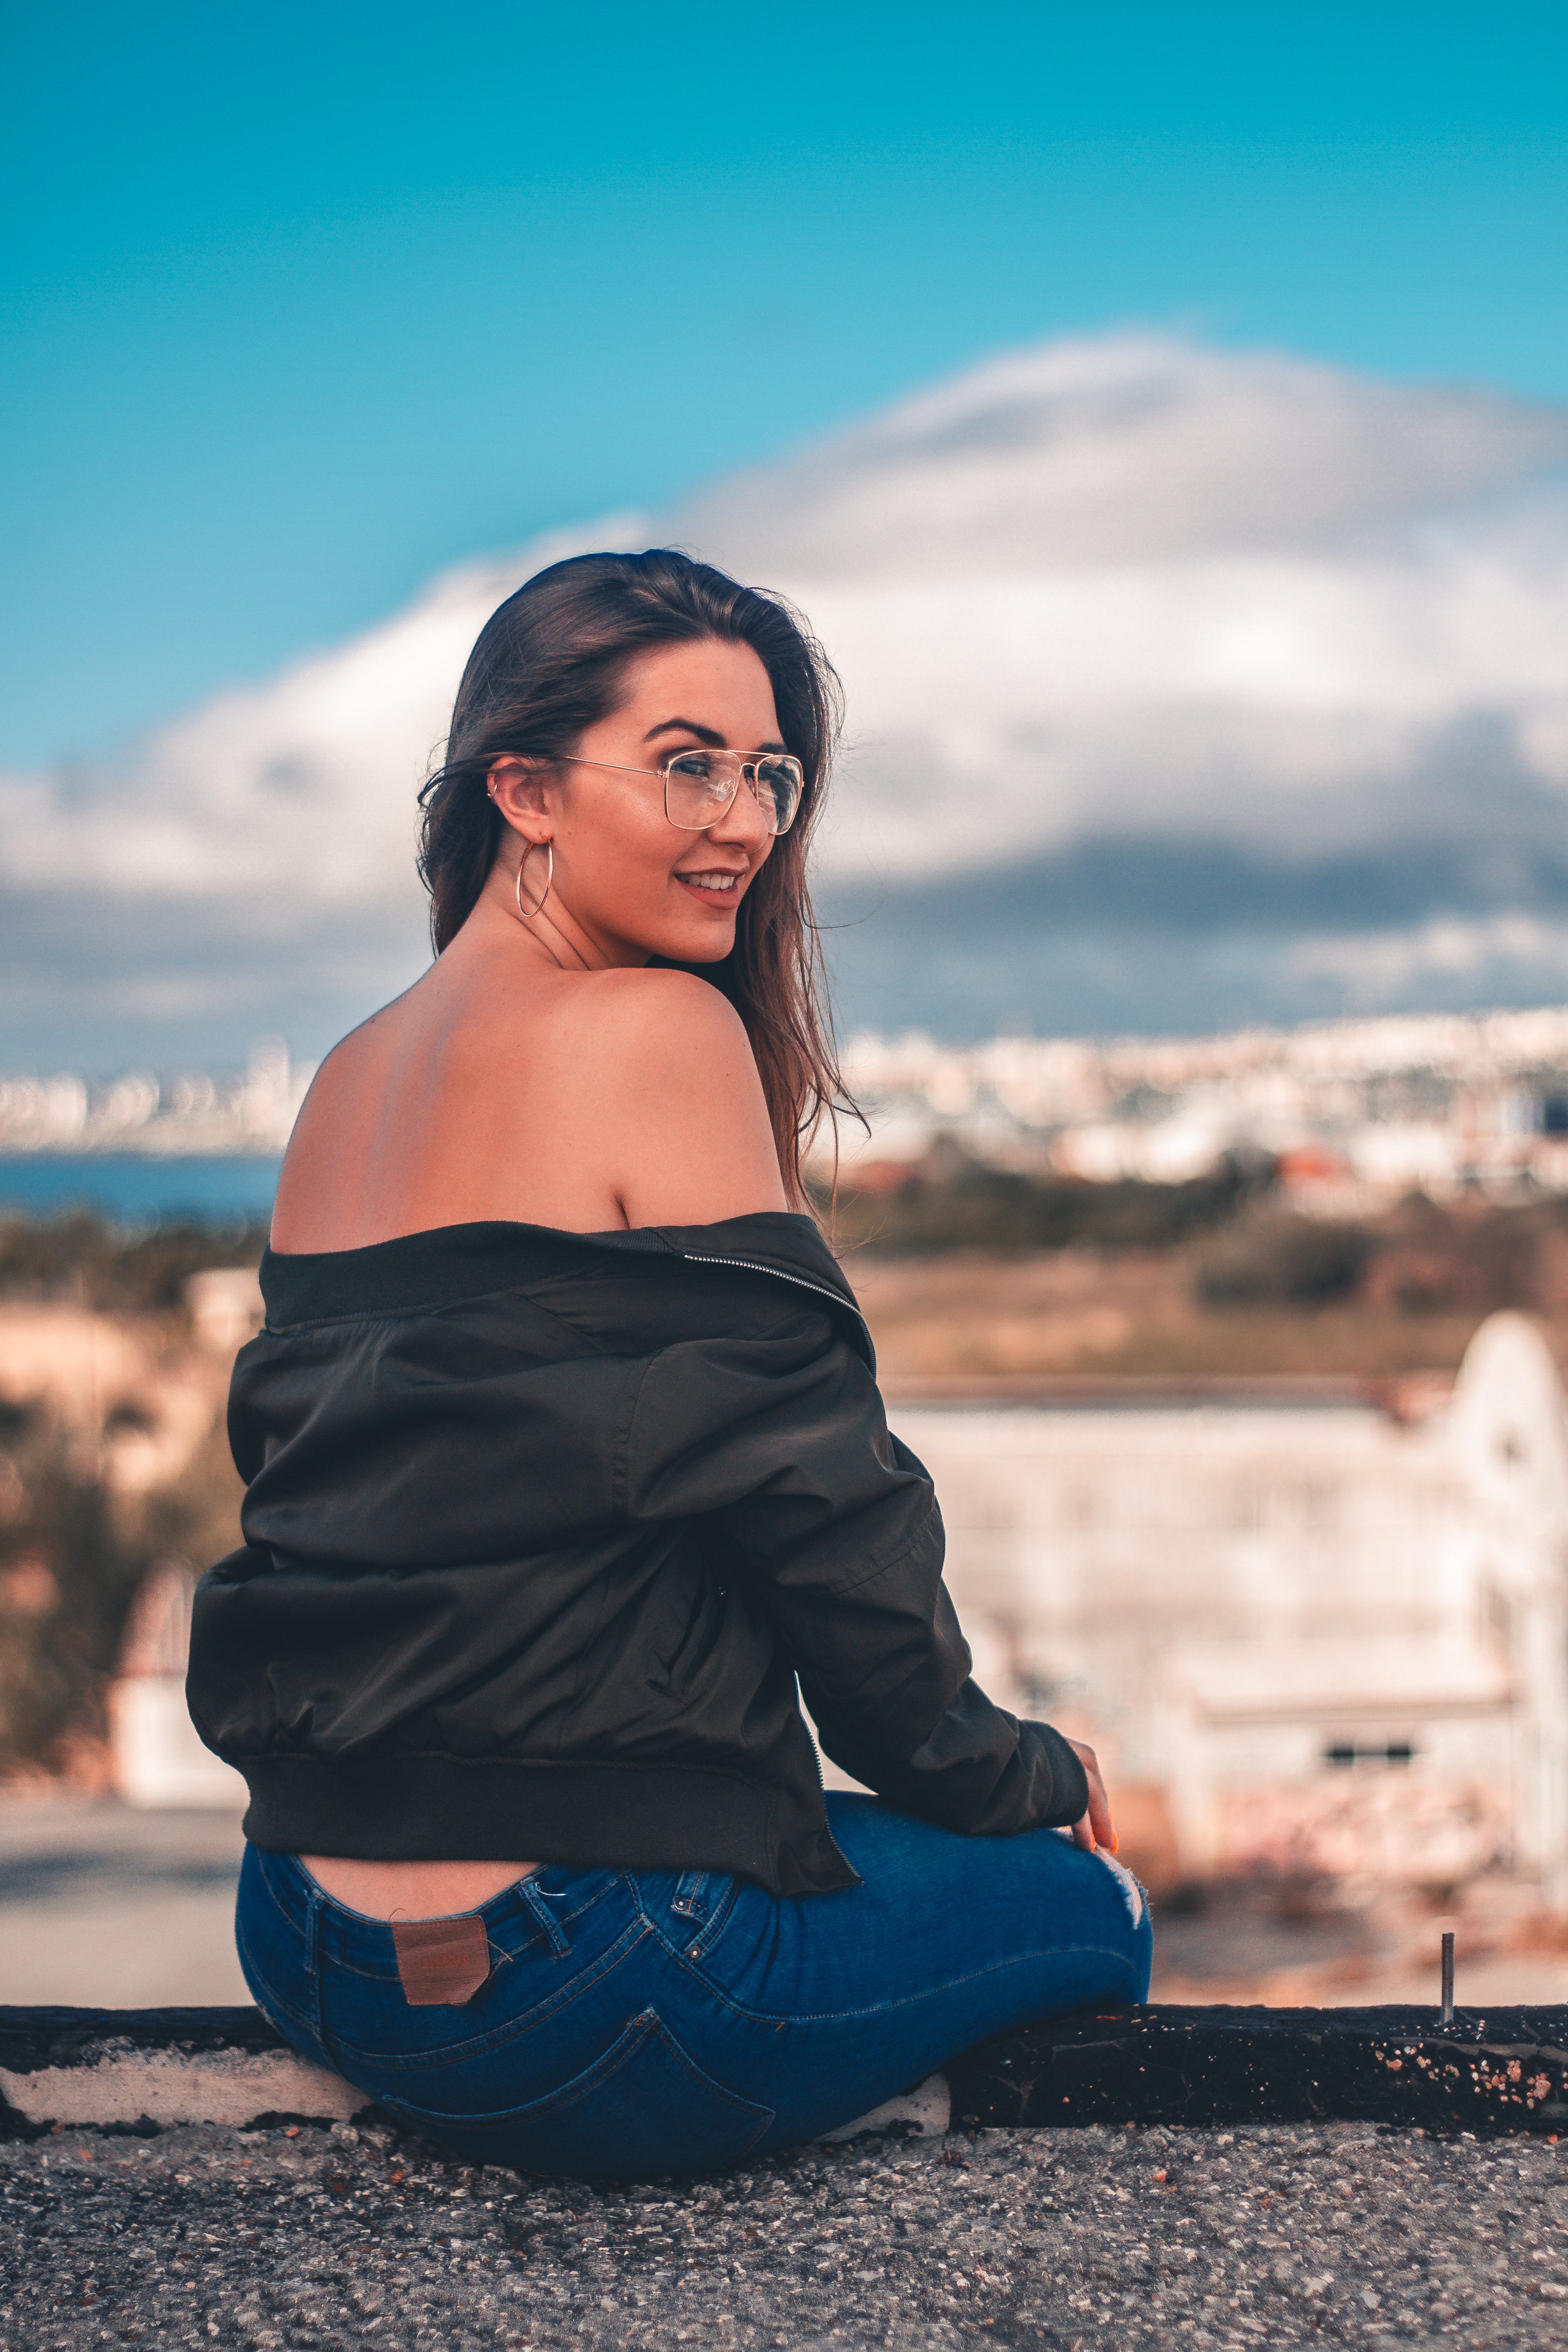
blue, photograph, woman, beauty, sky, model, human hair color, lady, girl, sitting, photo shoot, photography, sea, black hair, vacation, leg, fun, smile, long hair, beach, flash photography, portrait photography